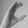
ASL letter: C